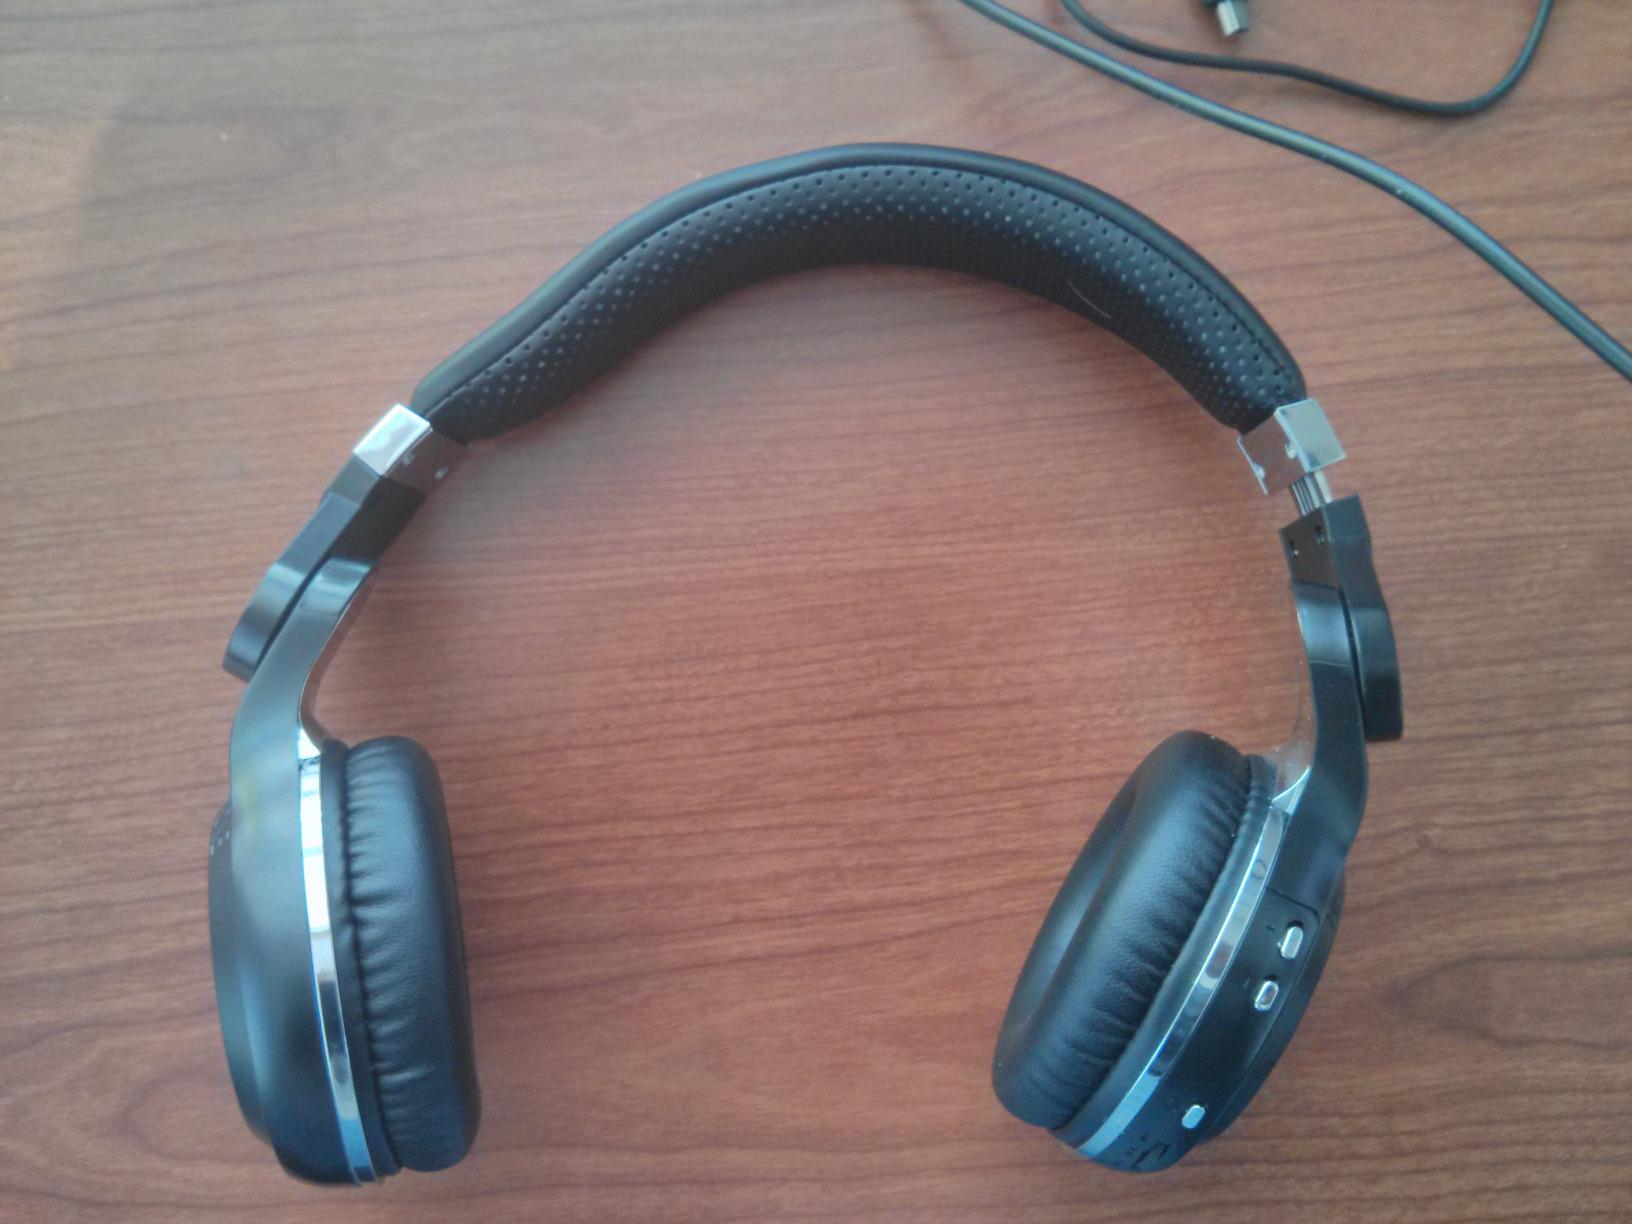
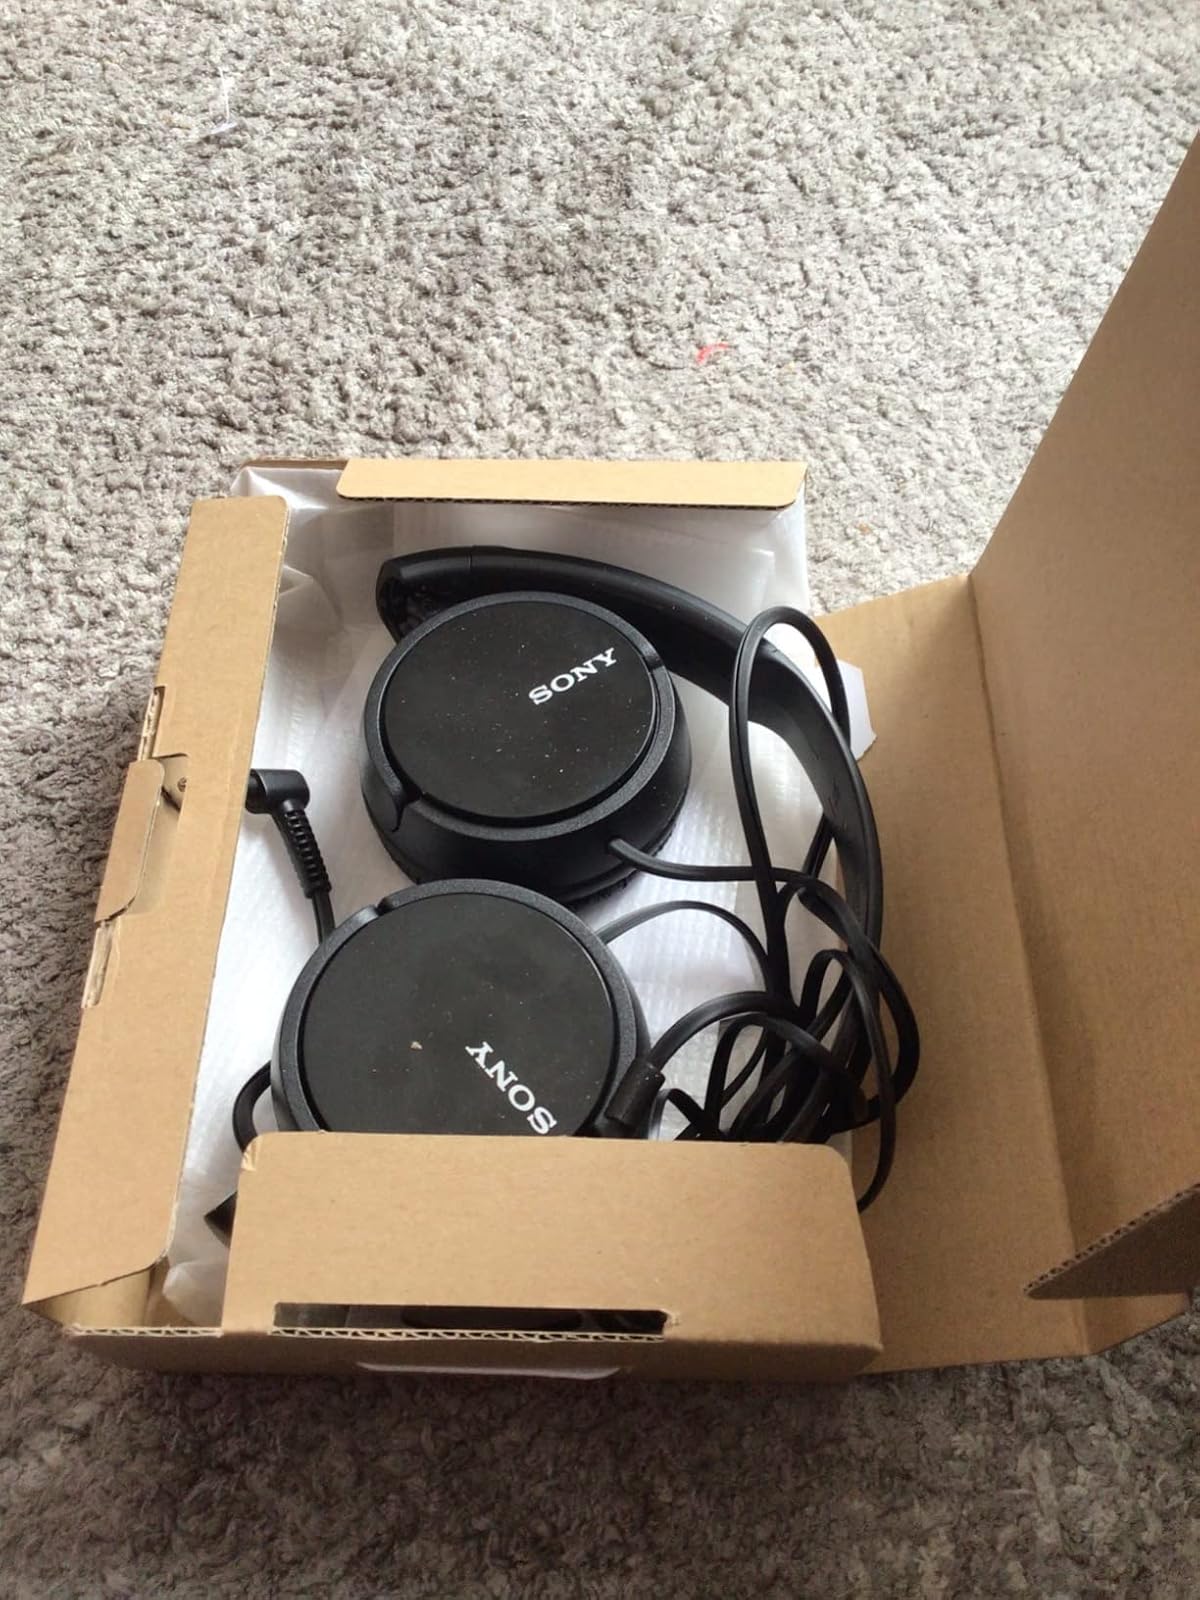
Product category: headphones
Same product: no